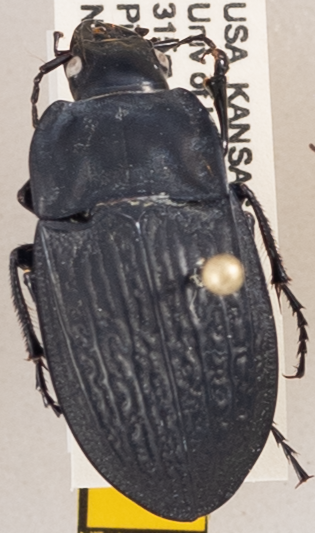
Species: Dicaelus sculptilis sculptilis
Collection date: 2019-05-28
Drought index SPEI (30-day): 2.09
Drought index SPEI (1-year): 0.792
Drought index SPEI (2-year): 0.54